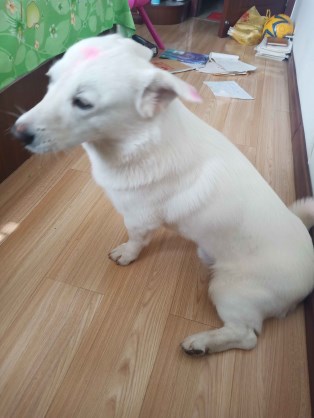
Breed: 3336-n000121-chinese_rural_dog